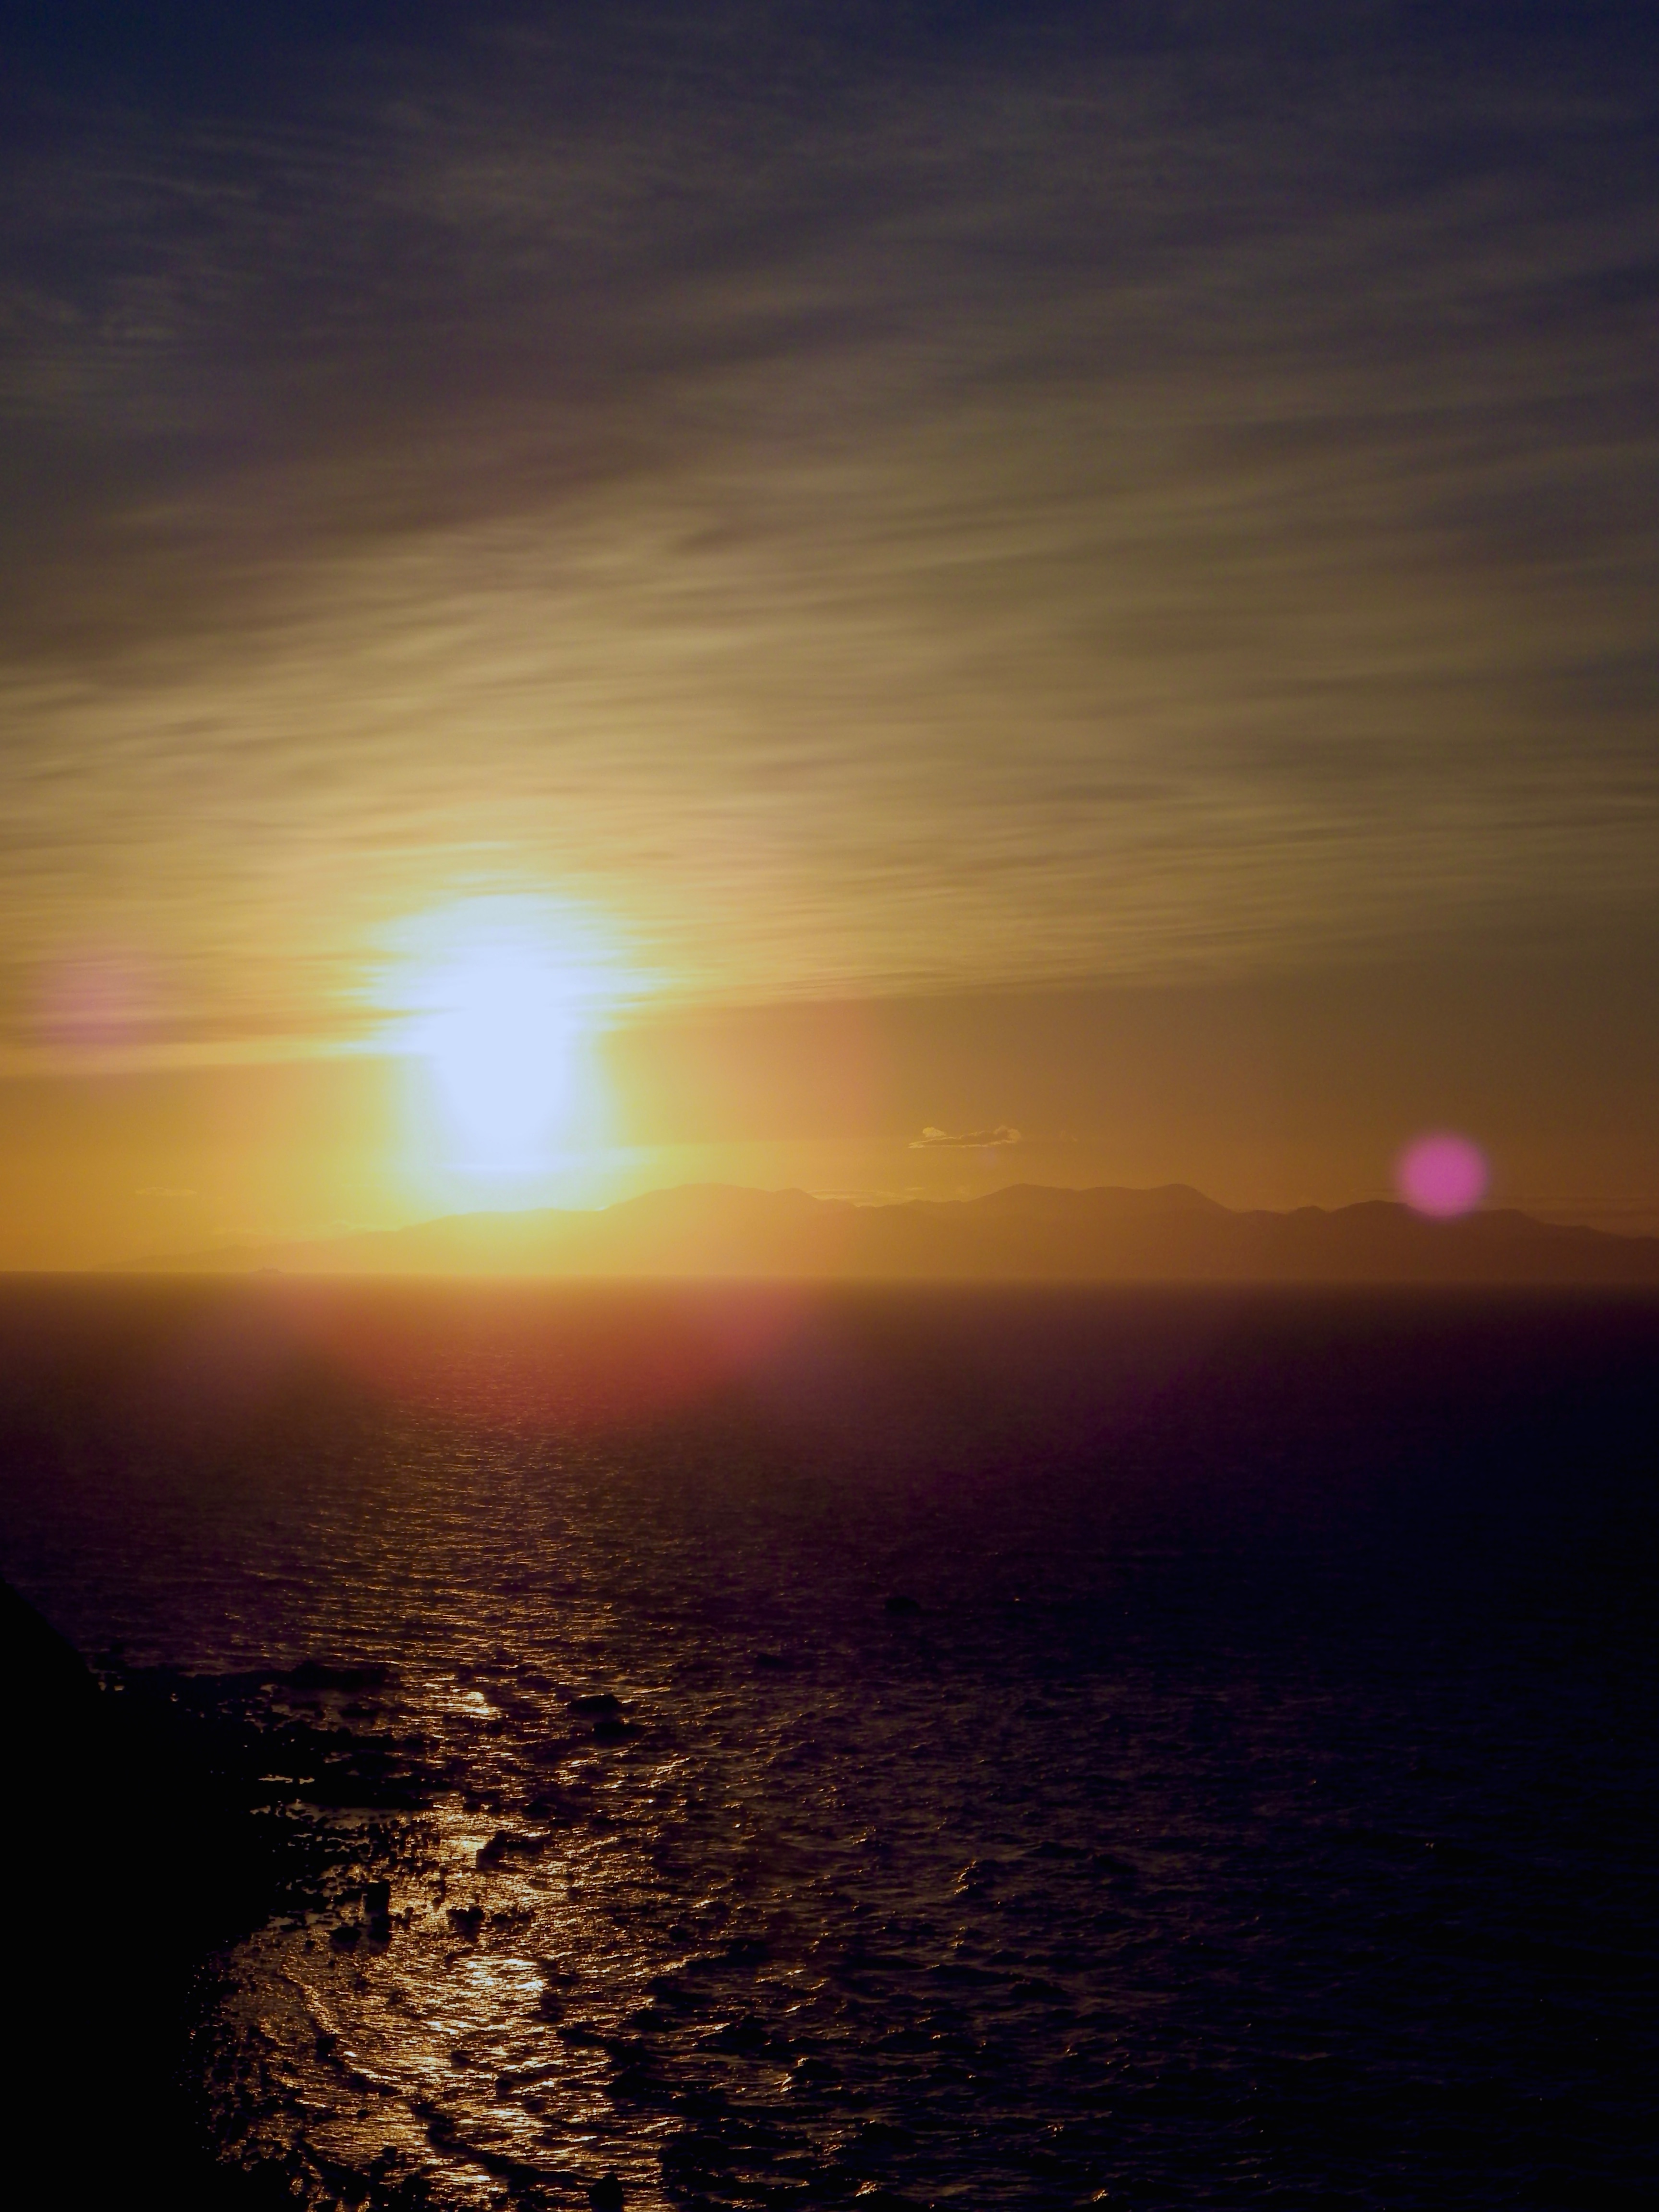
beach, sea, coast, ocean, horizon, light, cloud, sky, sun, sunrise, sunset, sunlight, morning, wave, dawn, atmosphere, dusk, evening, reflection, afterglow, astronomical object